Zaza Tavadze

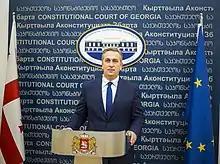

Zaza Tavadze (born 9 February 1975) is a former chairman of the Constitutional Court of Georgia elected by the Plenum of the Constitutional Court on October 20, 2016.